Mount Kilimanjaro

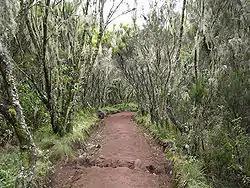
The cloud forest on the Marangu route on the south eastern slope

Large animals are rare on Kilimanjaro and are more frequent in the forests and lower parts of the mountain. Elephants and Cape buffaloes are among the animals that can be potentially hazardous to trekkers. Bushbucks, chameleons, dik-diks, duikers, mongooses, sunbirds, and warthogs have also been reported. Zebras, leopards and hyenas have been observed sporadically on the Shira plateau. Specific species associated with the mountain include the Kilimanjaro shrew and the chameleon "Kinyongia tavetana".